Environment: lab
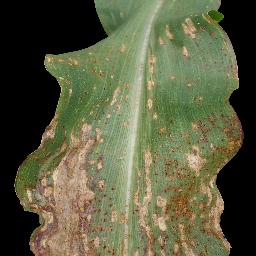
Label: common_rust